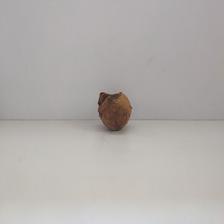
Size: Spoiled